Glanum

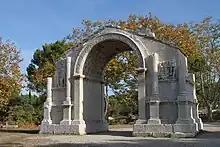
Rear side view of the arch

The lowest part of the mausoleum is decorated with carved garlands of vegetation, theater masks and cupids or putti, and with mythical or legendary scenes.